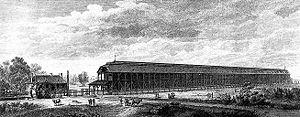
La graduation de la Saline était un ensemble d'anciens bâtiments industriels, dont ne subsistent que quelques parties inscrites aux monuments historiques français. Il est situé sur la commune d'Arc-et-Senans dans le département du Doubs en France.
La graduation est un procédé industriel utilisé dans certaines salines pour augmenter la concentration en sel de la saumure par évaporation naturelle de l'eau. Celle-ci est alors exposée au vent sur une large surface dans des bâtiments spécialement conçus.
La saline royale d'Arc-et-Senans, est une ancienne saline / saunerie du XVIIIᵉ siècle en activité jusqu'en 1895, construite à Arc-et-Senans dans le Doubs en Bourgogne-Franche-Comté. Implantée près de la forêt de Chaux, elle porte aussi le nom de saline royale de Chaux, Elle compte parmi les plus importantes salines d'Europe de son époque, et est construite par l'architecte Claude-Nicolas Ledoux sous le règne du roi Louis XV pour transformer la saumure, extraite aux salines de Salins-les-Bains, transférée jusqu'à Arc-et-Senans par un saumoduc de 21 km.